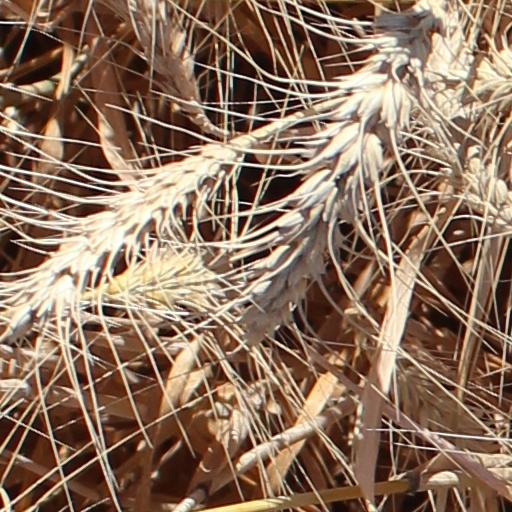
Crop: wheat